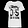
Label: T - shirt / top